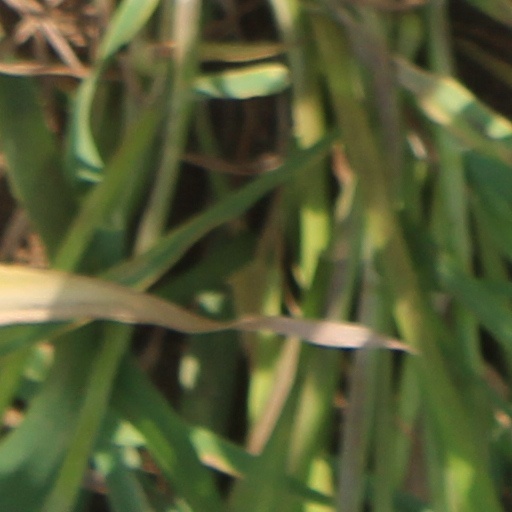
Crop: wheat